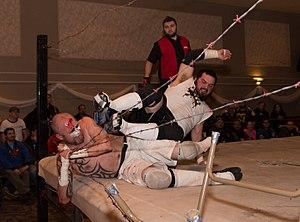
Le catch hardcore est une forme extrême de catch. Il se définit par l'absence de disqualification : l'utilisation d'objets, les interventions extérieures et nombre de gestes interdits en stipulation normale sont autorisés.